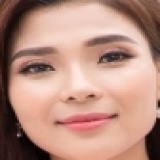
diễn viên Thúy Diễm